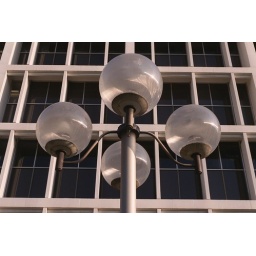
Four bulb design lamp against a form and function building